Viggianello, Corse-du-Sud

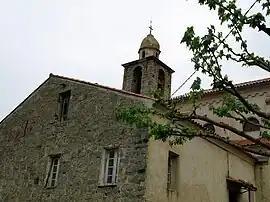
The bell tower of the church in Viggianello

Viggianello is a commune in the Corse-du-Sud department of France on the island of Corsica.